Acer negundo

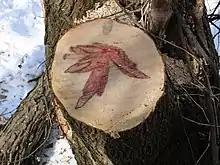
Heartwood of "Acer negundo" with red stain

Although its light, close-grained, soft wood is considered undesirable for most commercial uses, this tree has been considered as a source of wood fiber, for use in fiberboard. There is also some commercial use of the tree for various decorative applications, such as turned items (bowls, stem-ware, pens). Such purposes generally use burl or injured wood, as the injured wood develops a red stain.